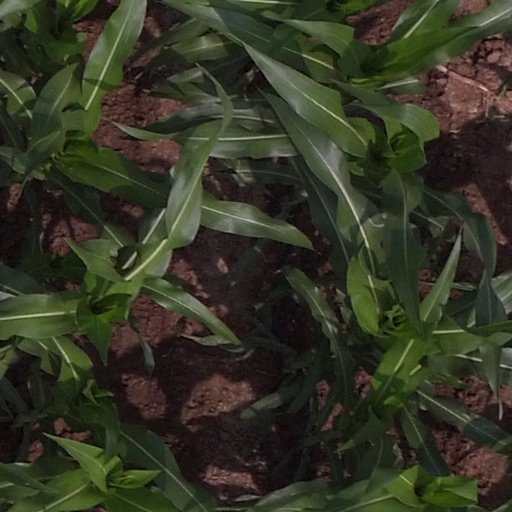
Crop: maize; corn